Georges Baklanoff

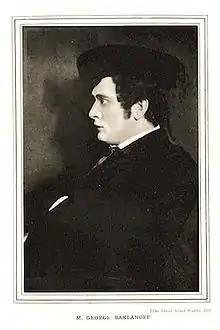
Georges Baklanoff as Escamillo.

Georgy Andreyevich Baklanoff, known as Georges Baklanoff (sometimes spelled Baklanov; 6 December 1938) was a Russian operatic baritone who had an active international career from 1903 until his death in 1938. Possessing a powerful and flexible voice, he sang roles from a wide variety of musical periods and in many languages. He was also highly praised by audience and critics for his acting abilities.